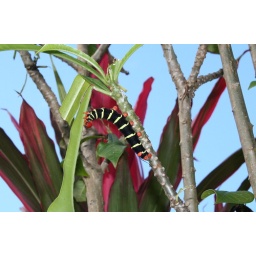
Beautifully decorative caterpillars decorate the trees around my house in Trinidad.